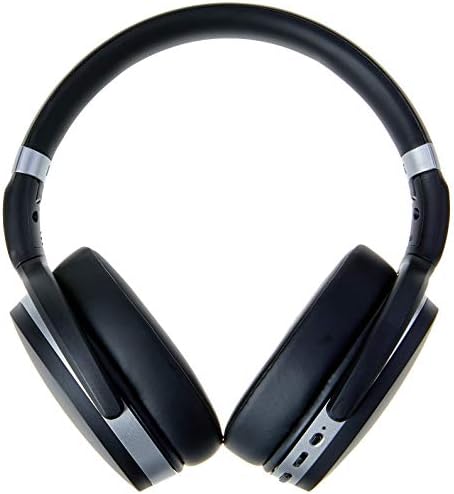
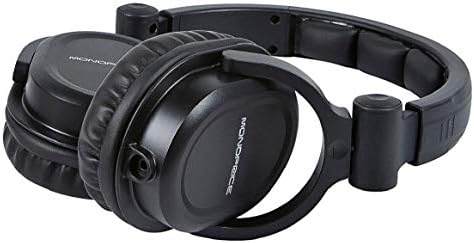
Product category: headphones
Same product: no